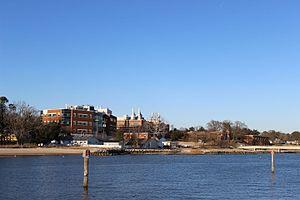
Gloucester Point est une census-designated place située dans le comté de Gloucester en Virginie. En 2010, sa population est de 9 402 habitants.